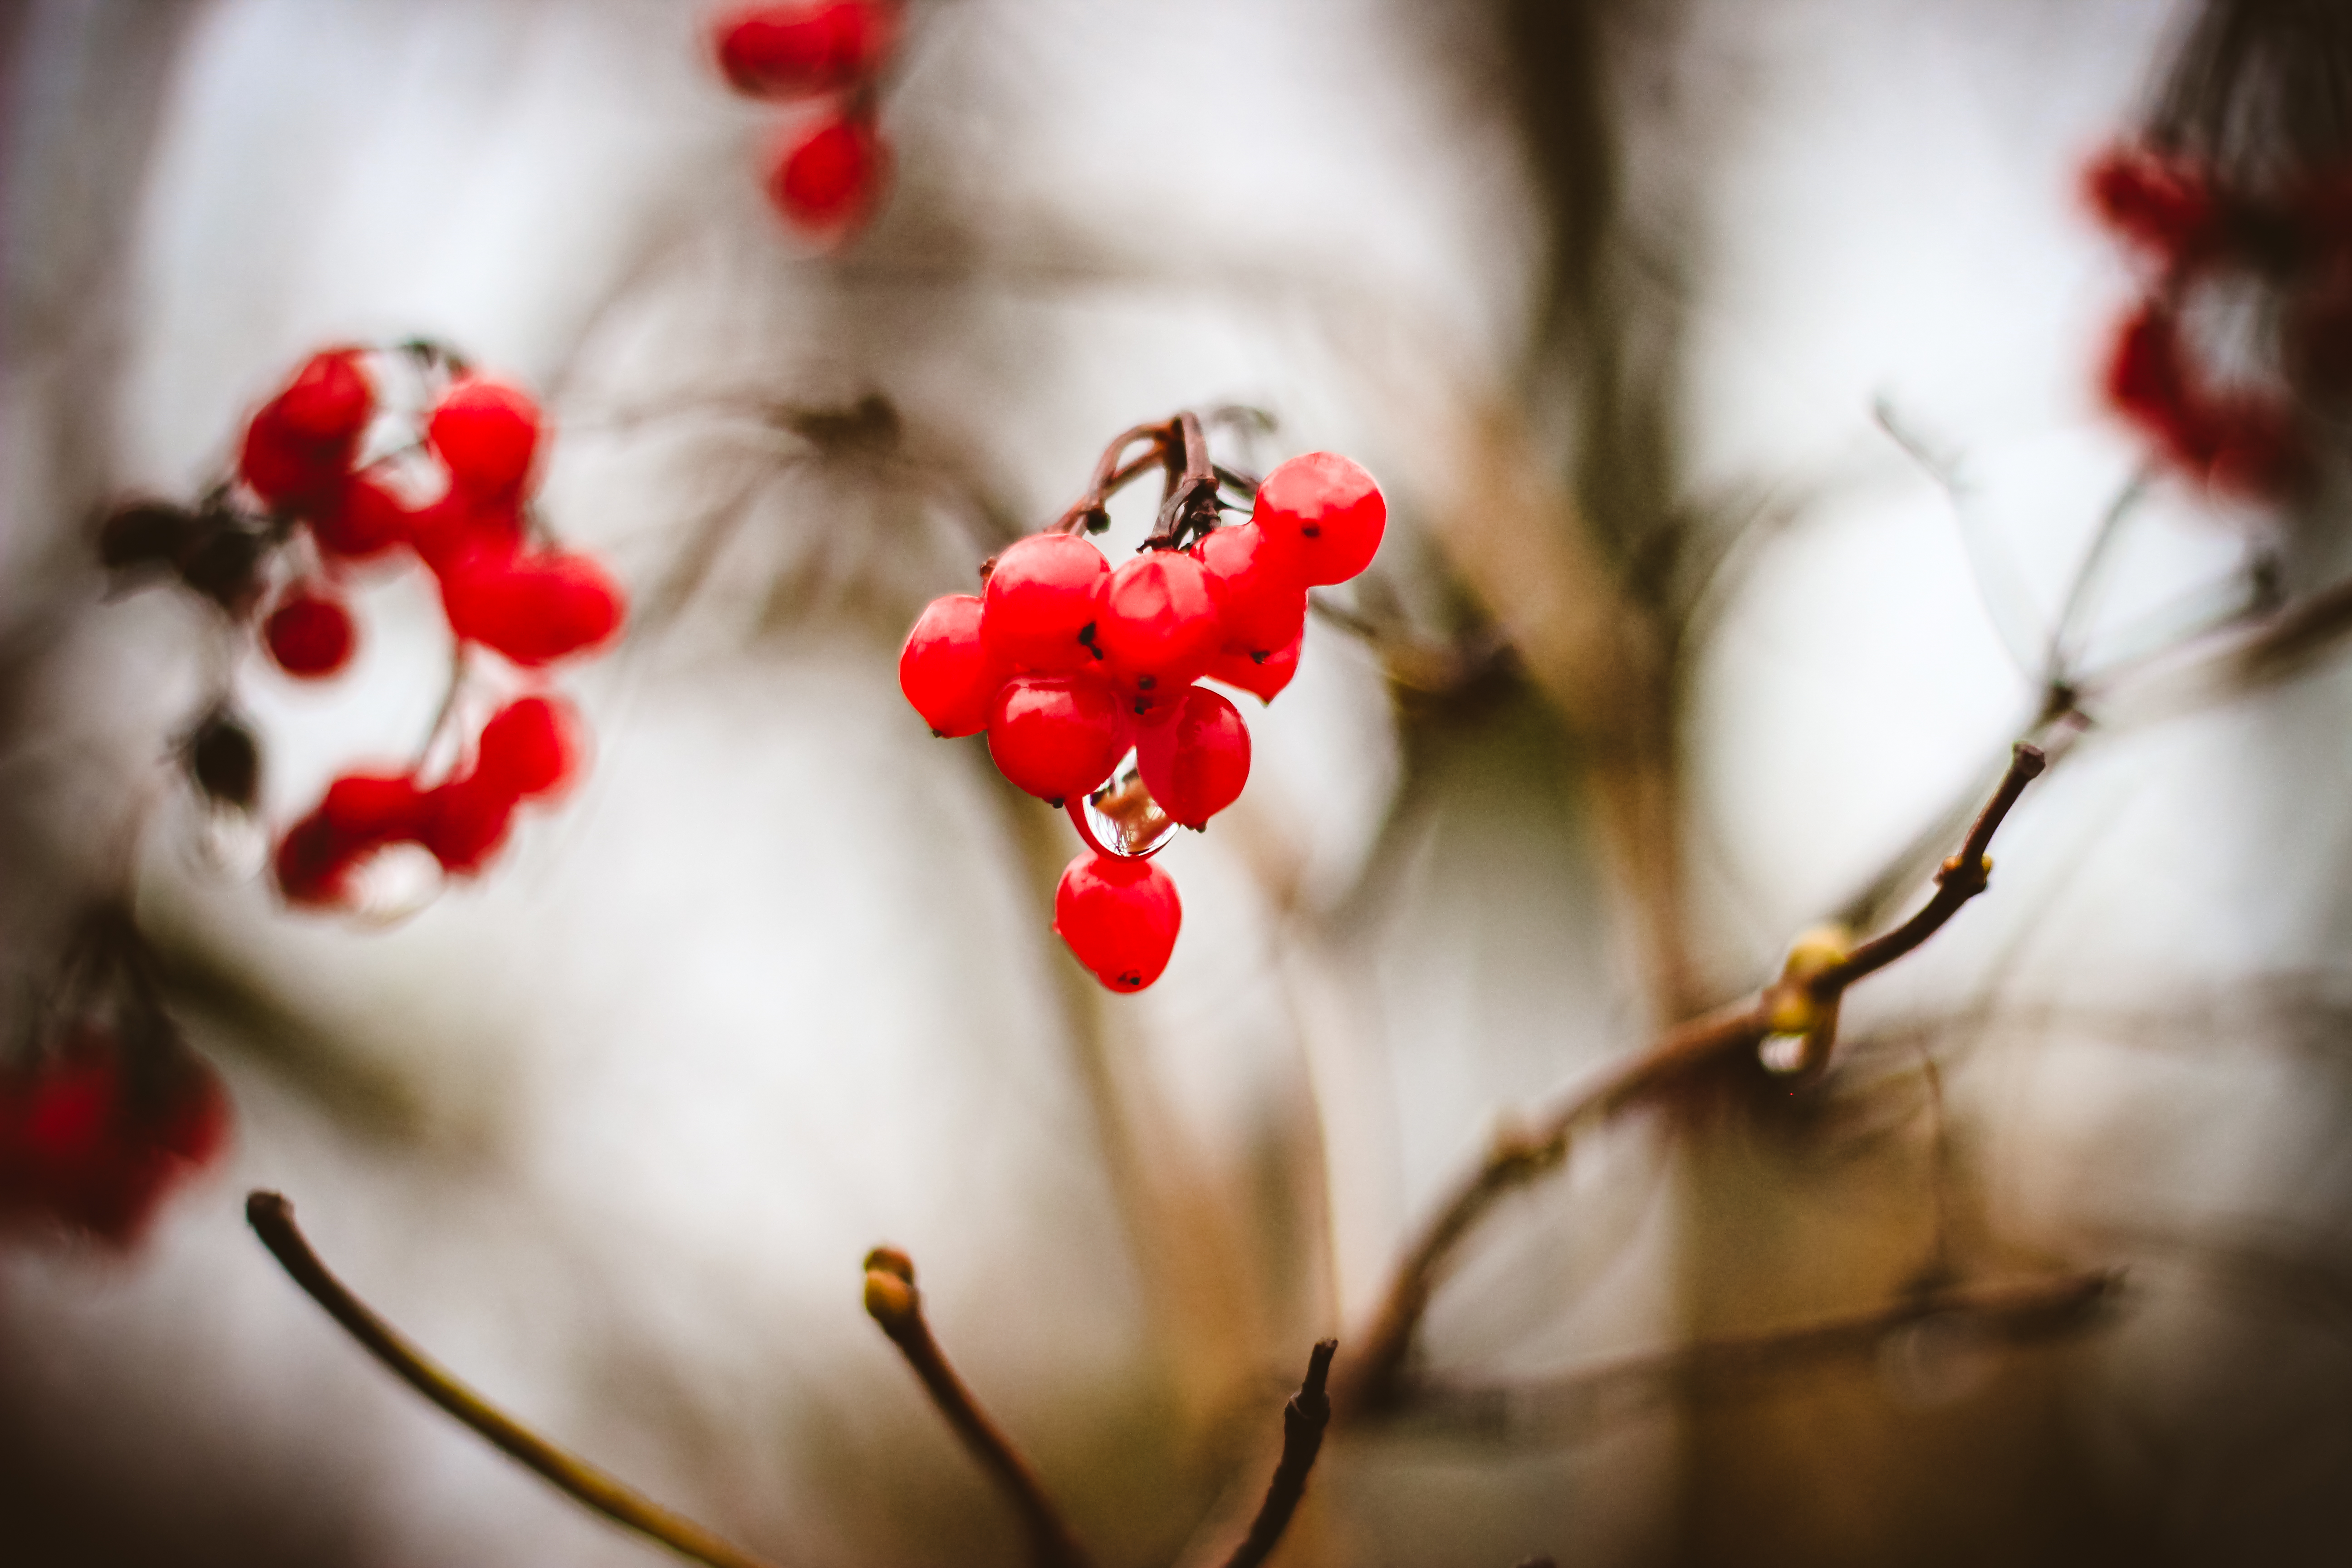
berries, autumn, branch, viburnum, tree, bush, nature, plant, drop, rain, water, red, rose hip, rowan, close up, Ilex verticillataAmerican Winterberry, macro photography, berry, flower, spring, sorbus, holly, fruit, twig, winter, hawthorn, love, flowering plant, food, still life photography